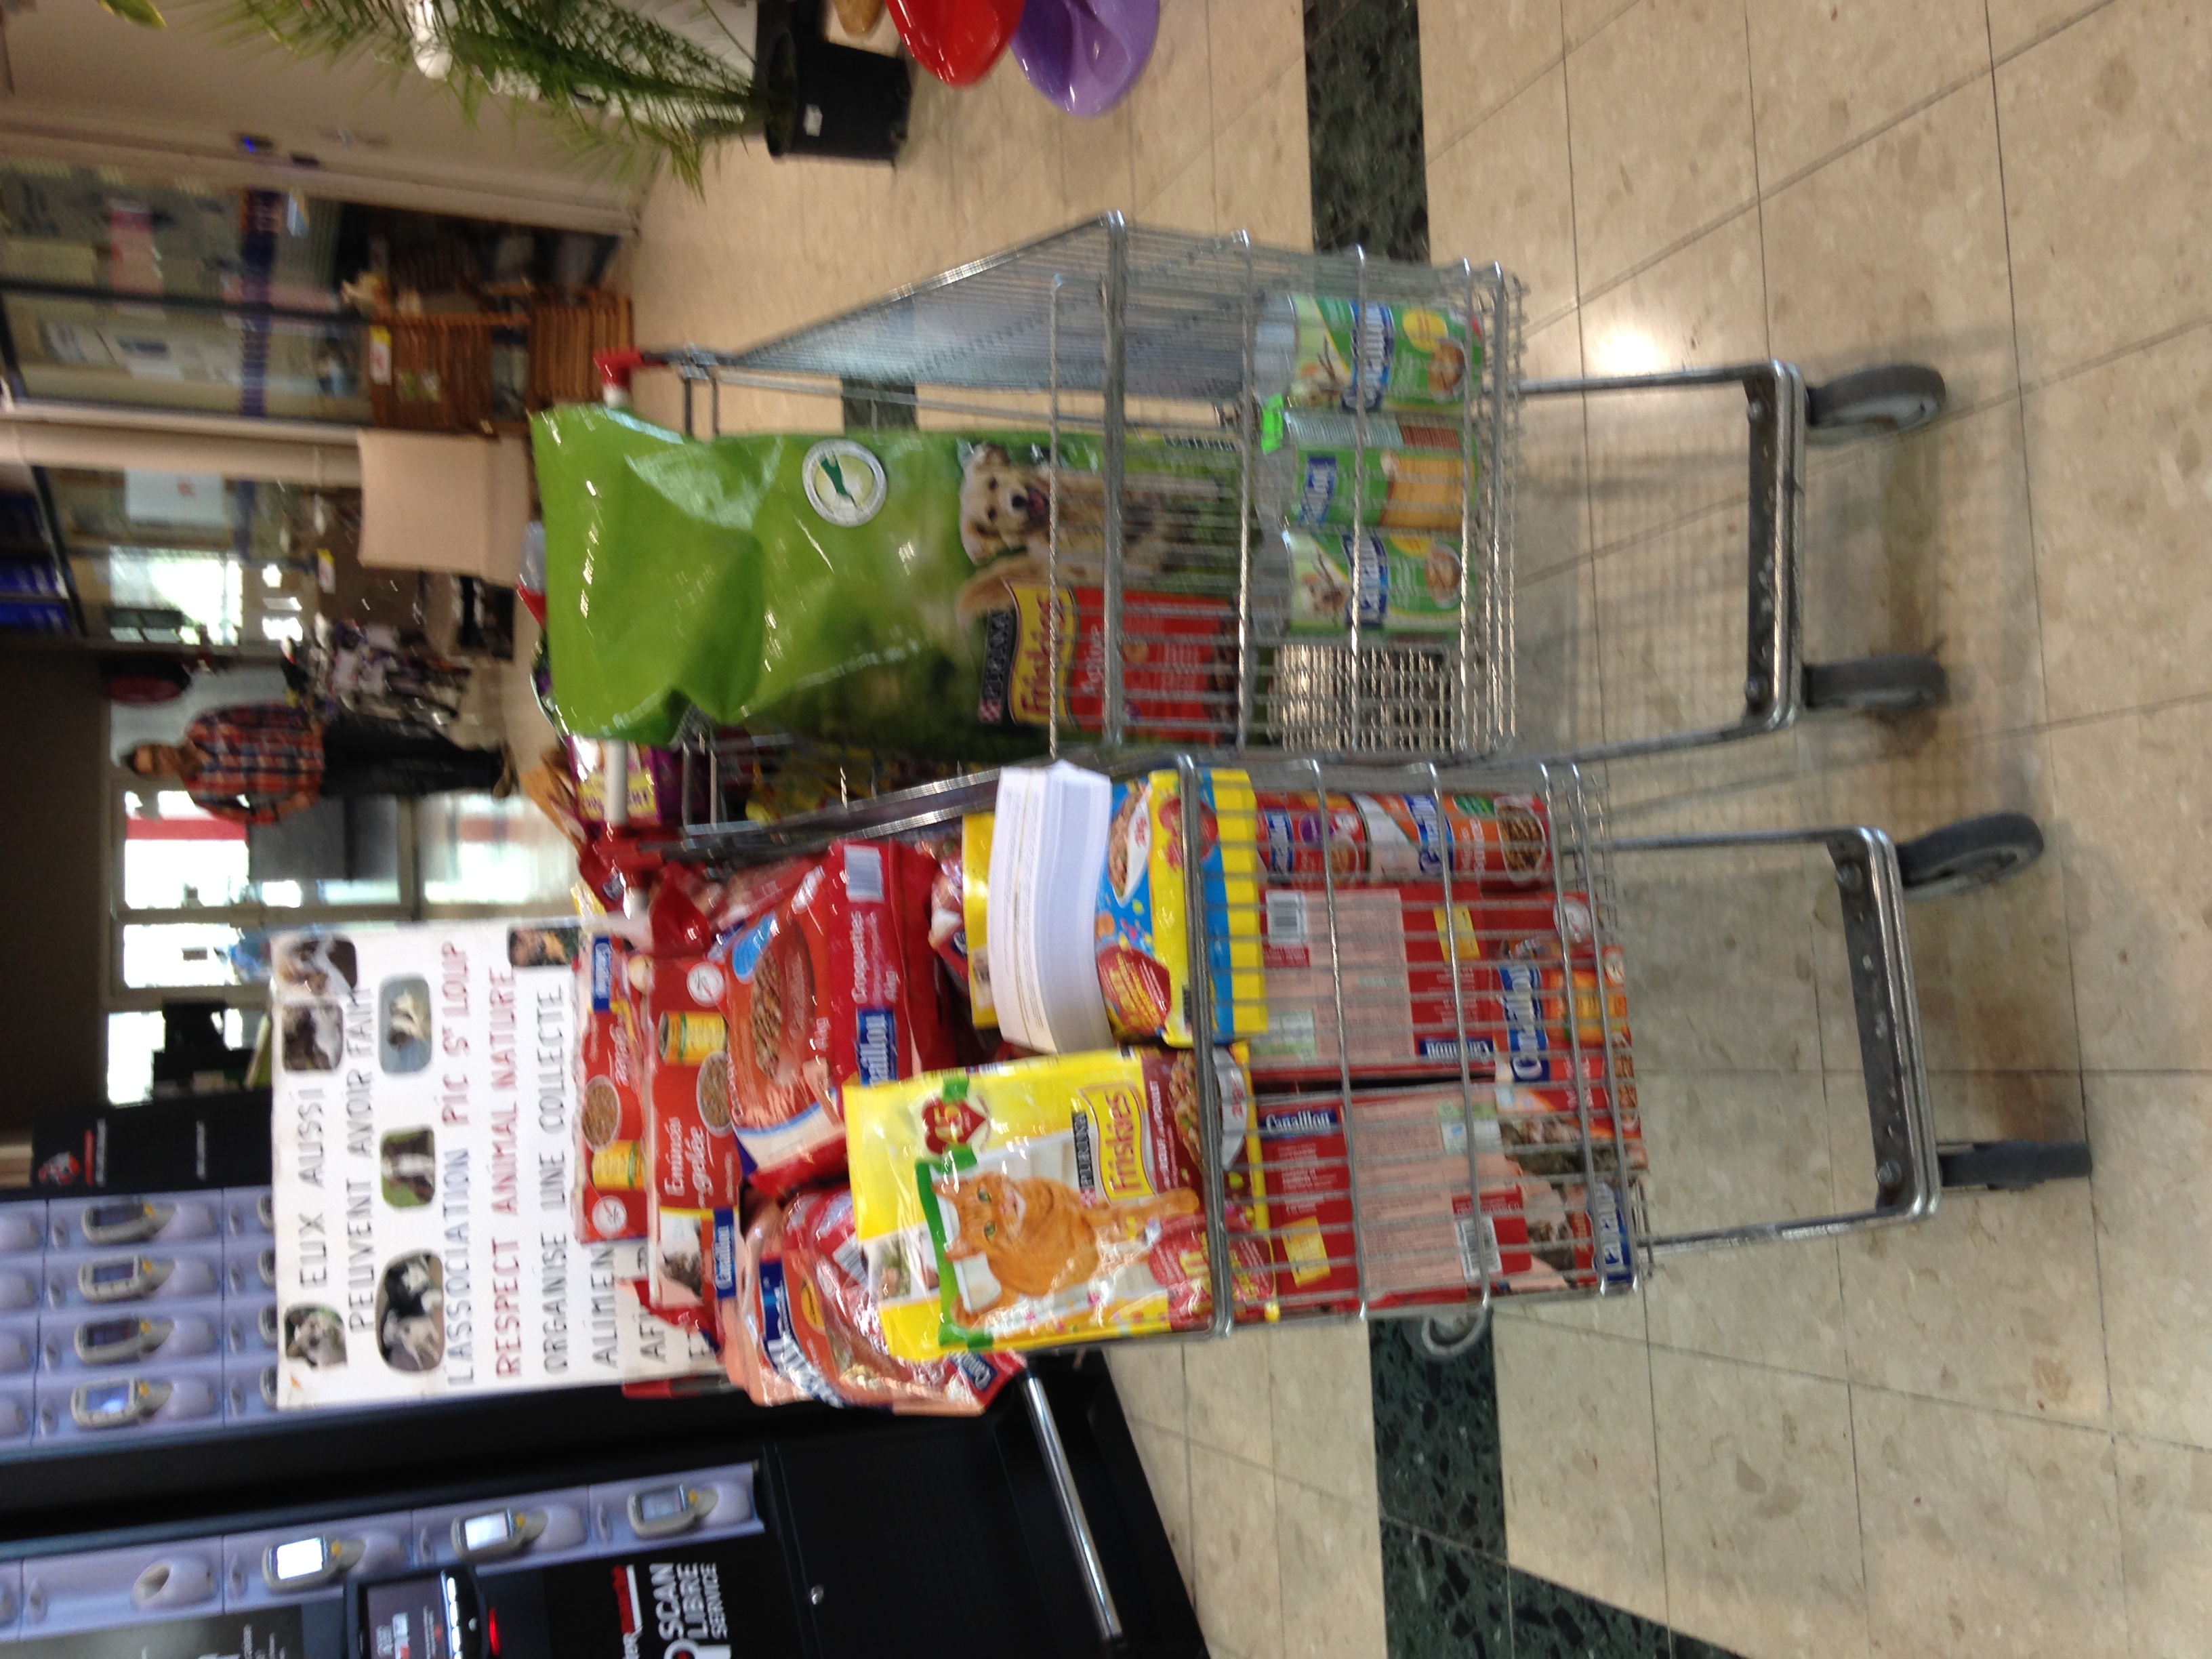
city, food, vendor, market, shopping, public space, supermarket, grocery store, fair, retail